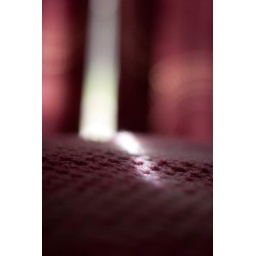
Ray of light through the curtains in our bedroom onto our bedspread.